Kerrininna, New South Wales

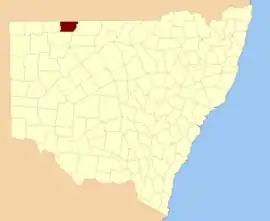
Thoulcanna County

Kerrininna, New South Wales is a remote rural locality and civil Parish, of the Thoulcanna County a cadasteral division of New South Wales. Kerrininna Parish is on the Paroo River south of Hungerford, Queensland.